Republic of China Military Academy

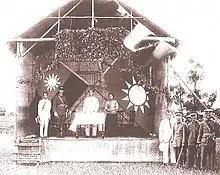
The founding ceremony in 1924. On the stage are Sun Yat-sen, behind the table, and Chiang Kai-shek, in uniform.

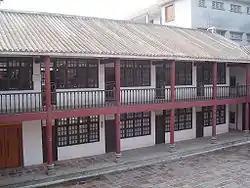
Whampoa buildings in 2005.

By 1924, the Kuomintang (KMT) wanted to build a modern, and politically reliable armed force. The KMT received money, materiel, and advisors from the Soviet Union; military advisors provided training and began reorganizing the KMT's forces along Soviet lines. As part of the reforms, political commissars were introduced for political and technical training and, in 1924, the KMT's 1st National Congress approved the creation of the Whampoa Military Academy to train junior officers for the what would become the National Revolutionary Army (NRA). The academy was established in May 1924 on Changzhou Island in Huangpu, Guangzhou with Chiang Kai-shek as superintendent. Liao Zhongkai, the KMT treasury secretary, was the party's representative to the academy. Sun Yat-sen took the ceremonial position of the academy's premier.